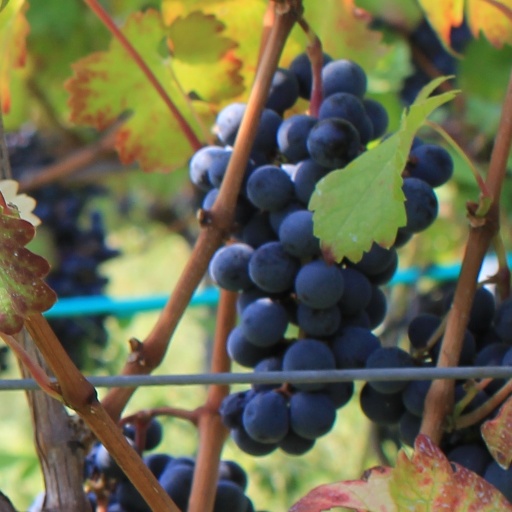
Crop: grape